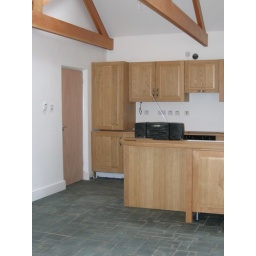
The kitchen units are made by a company in Corbridge. The slate floor is from Honister in the Lake District.